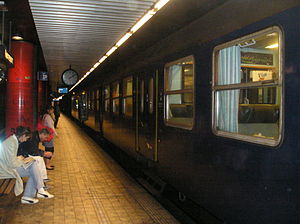
Nørreport Station / Historie / Ny Nørreport
Nørreport stations fjerntogsperroner var før renoveringen stærkt kritiserede for dårlige belysning og ikke mindst den mangelfulde udluftning
Nørreport Station er en station i København, der som landets foreløbigt eneste har både metro-, S-togs-, regionaltogs- og fjerntogstrafik. Stationen er en fuldstændig undergrundsstation – dvs. der er ikke togtrafik i gadeplan, kun nedgang til perroner.